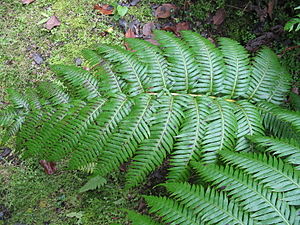
Woodwardia radicans / Galleri
Blad.
Woodwardia radicans er en stor, flerårig og urteagtig bregne med en tueformet vækst.